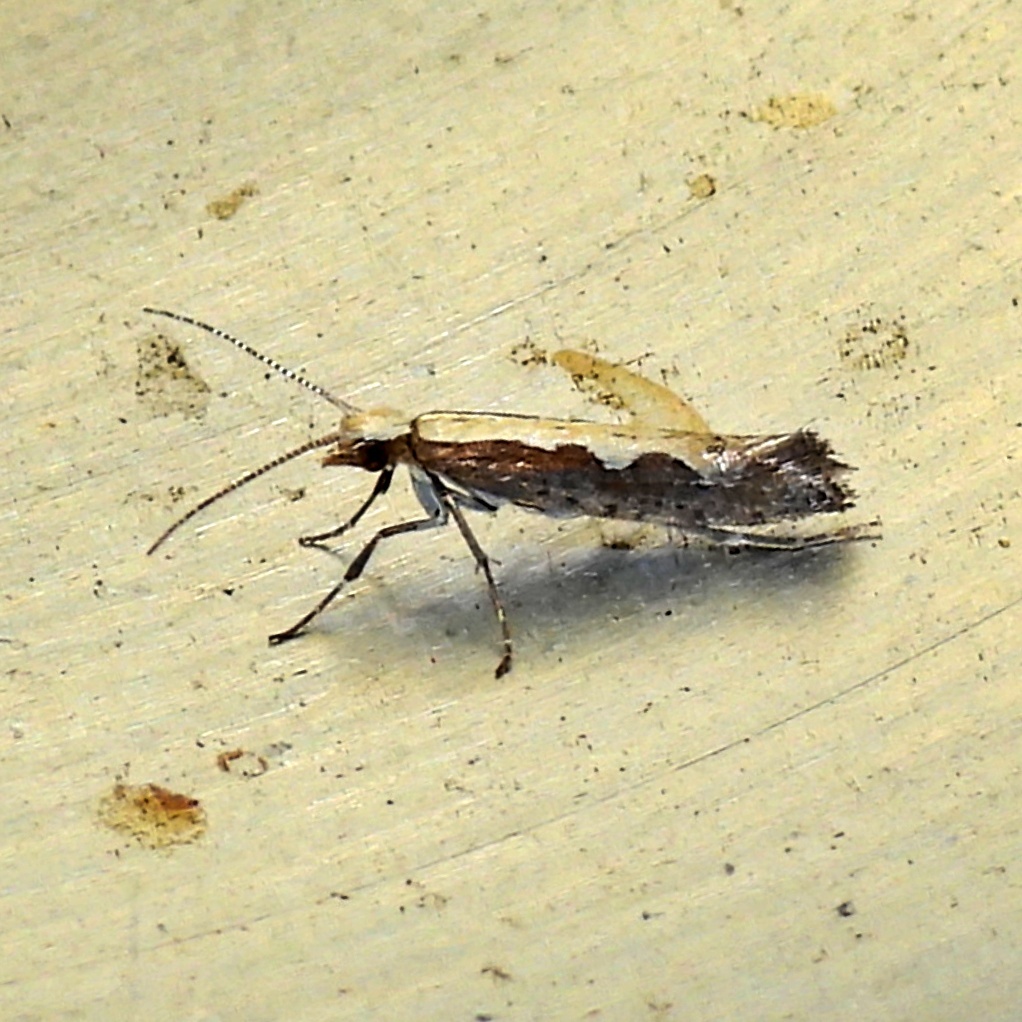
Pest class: diamondback_moth